Aya Ueto

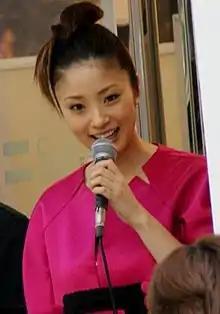
Ueto attending the iPhone 3GS launch event at the SoftBank flagship store, June 2009

is a Japanese actress, singer and television personality. In 1997, Ueto participated in the seventh Japan Bishōjo Contest, where she won the special jury prize. Soon thereafter, Ueto joined the talent agency Oscar Promotion and began taking singing, dancing and acting lessons. In 1999, she formed the girl group Z-1 with three fellow Japan Bishōjo Contest participants. The group disbanded in 2002 and later that year, Ueto signed with Pony Canyon and released "Pureness", her debut single as a lead artist. She has since released five studio albums which have spawned ten Oricon top-ten singles.